Londonalli Lambodhara

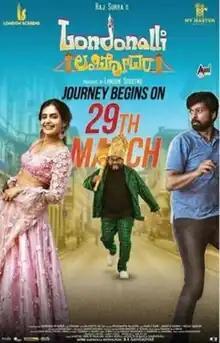
Release poster

Londonalli Lambodhara is a 2019 Indian Kannada-language comedy drama film directed by Raj Surya, who assisted Suni and Sadhu Kokila. The film stars Santhosh and Shruti Prakash while Sampath Raj plays an important role. The film premiered at London.